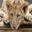
Label: lion